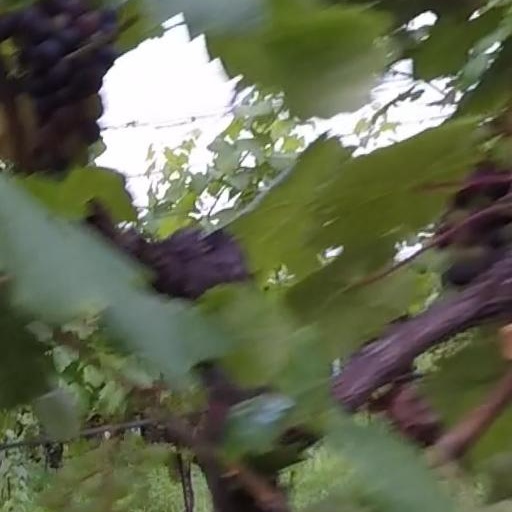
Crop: grape